List of songs recorded by Ashley Tisdale

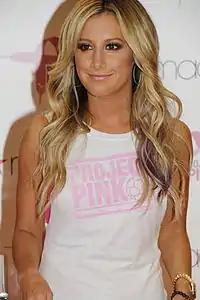
Tisdale at Macy's Herald Square in New York City (July, 2012)

American actress, singer and songwriter Ashley Tisdale has recorded material for two studio albums, eleven soundtrack albums and promotional campaigns. In 2006, Tisdale was cast as the popular, narcissistic high school student Sharpay Evans in the film "High School Musical". The soundtrack, in which Tisdale lent her vocals for several songs, became the top-selling album in the United States that year. Tisdale became the first female artist to debut with two songs simultaneously on the "Billboard" Hot 100 chart with "What I've Been Looking For" and "Bop to the Top", both tracks from the film's soundtrack.